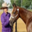
Label: horse